Hupperath

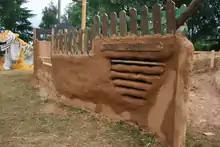
A ship built out of loam

The leisure week "Ferien am Ort" (roughly “Holiday in Town”) is staged by the Minderlittgen/Hupperath "Spielvereinigung" (“game union”). It offers youngsters varied leisure activities during the summer holidays. "Ferien am Ort", also known as "Lehmdorf" (“Loam Village” – daily, figures and buildings are made out of loam), has a new motto every year (in 2008: "In 7 Tagen um die Welt" – “Around the world in 7 days”).